2014 Winter Olympics

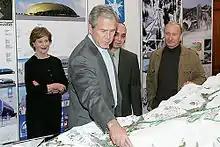
Vladimir Putin with George W. Bush and Laura Bush examining the models of the Olympic facilities for Sochi, April 2008

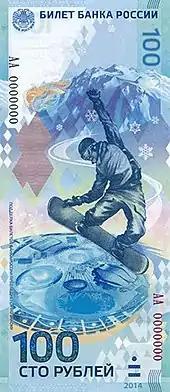
100 Russian ruble banknote issued in 2013 by the Central Bank of Russia

The Olympic infrastructure was constructed according to a Federal Target Program (FTP). In June 2009, the Games' organizers reported they were one year ahead in building the main Olympic facilities as compared to recent Olympic Games. In November 2011, IOC President Jacques Rogge was in Sochi and concluded that the city had made significant progress since he last visited eighteen months earlier.